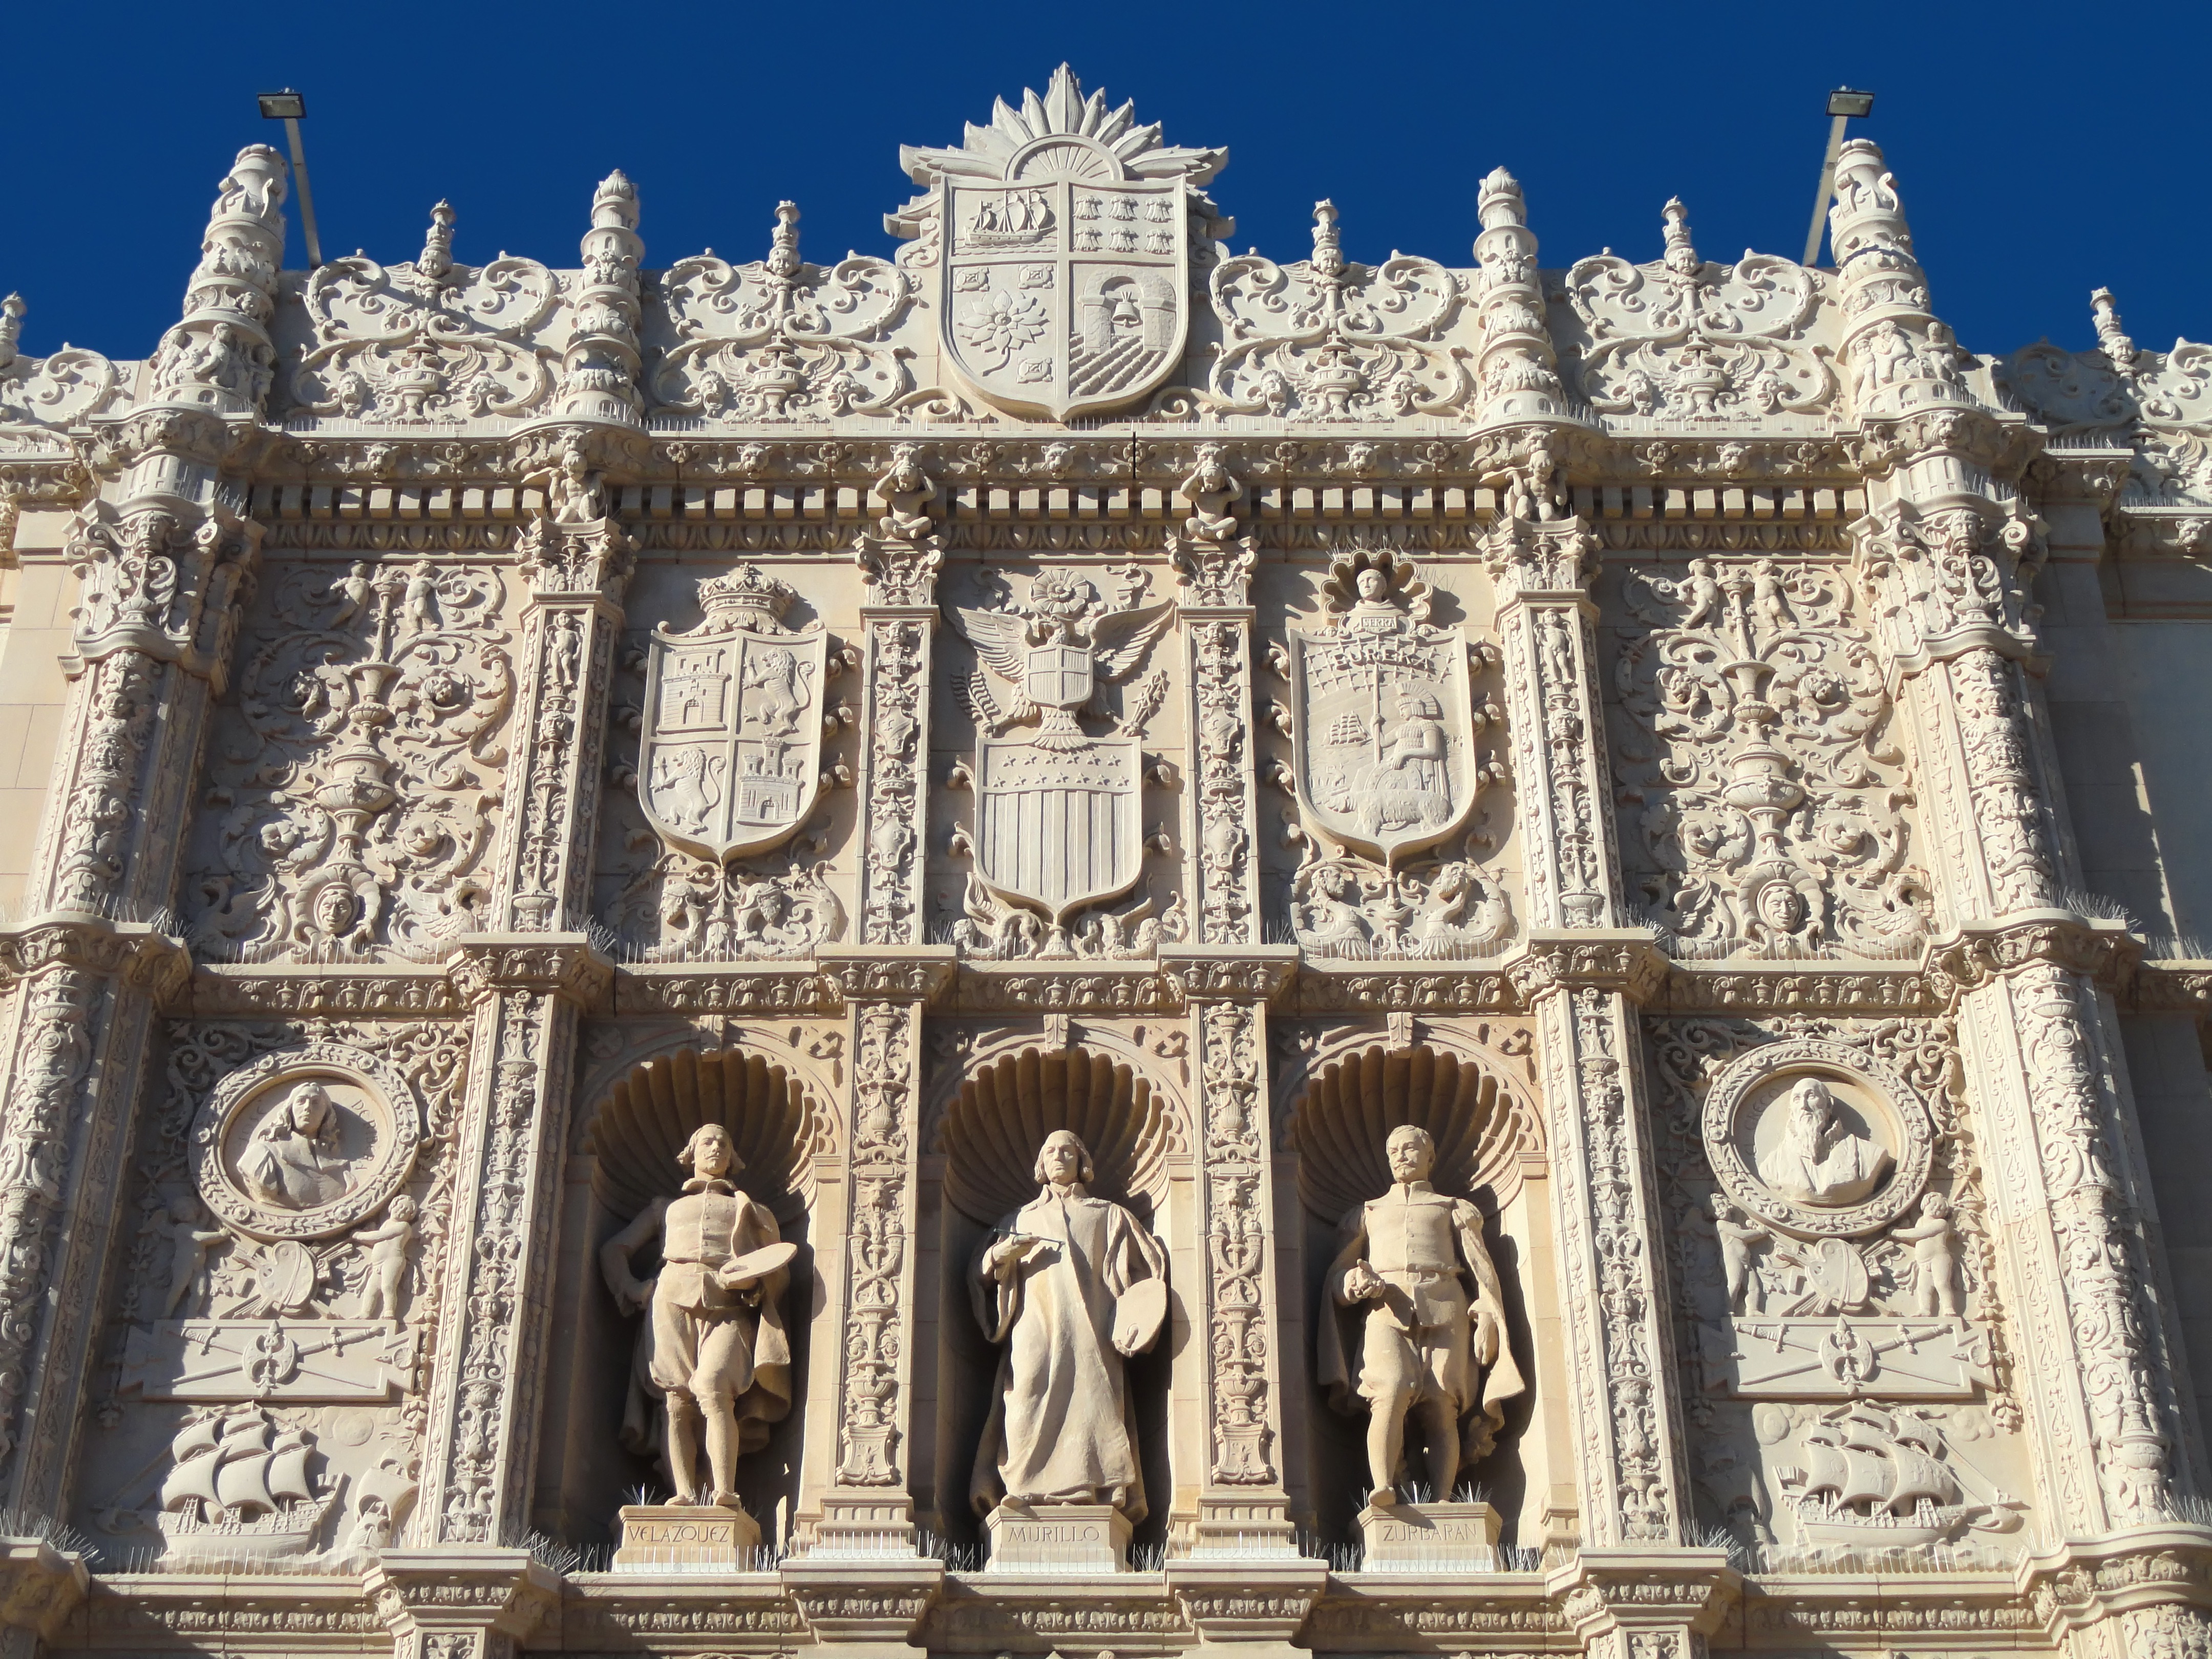
architecture, skyline, building, palace, city, urban, landmark, facade, cathedral, california, place of worship, temple, ornate, decorative, monastery, sculptures, historical, basilica, cities, gothic architecture, museum of art, tours, unesco world heritage site, san diego, hindu temple, historic site, ancient history, ancient roman architecture, byzantine architecture